Lucarne

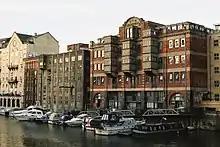
A large and complex reinforced concrete building with brick facing. Three large two-storey lucarnes in bare concrete extend from the wall above the harbour wharf.

In general architecture a lucarne is a . The term is borrowed from , which refers to a , usually one set into the middle of a roof although it can also apply to a façade lucarne, where the gable of the lucarne is aligned with the face of the wall. This general meaning is also preserved in British use, particularly for small windows into unoccupied attic or spire spaces. Nikolaus Pevsner described it as "a small gabled opening in a roof or a spire".